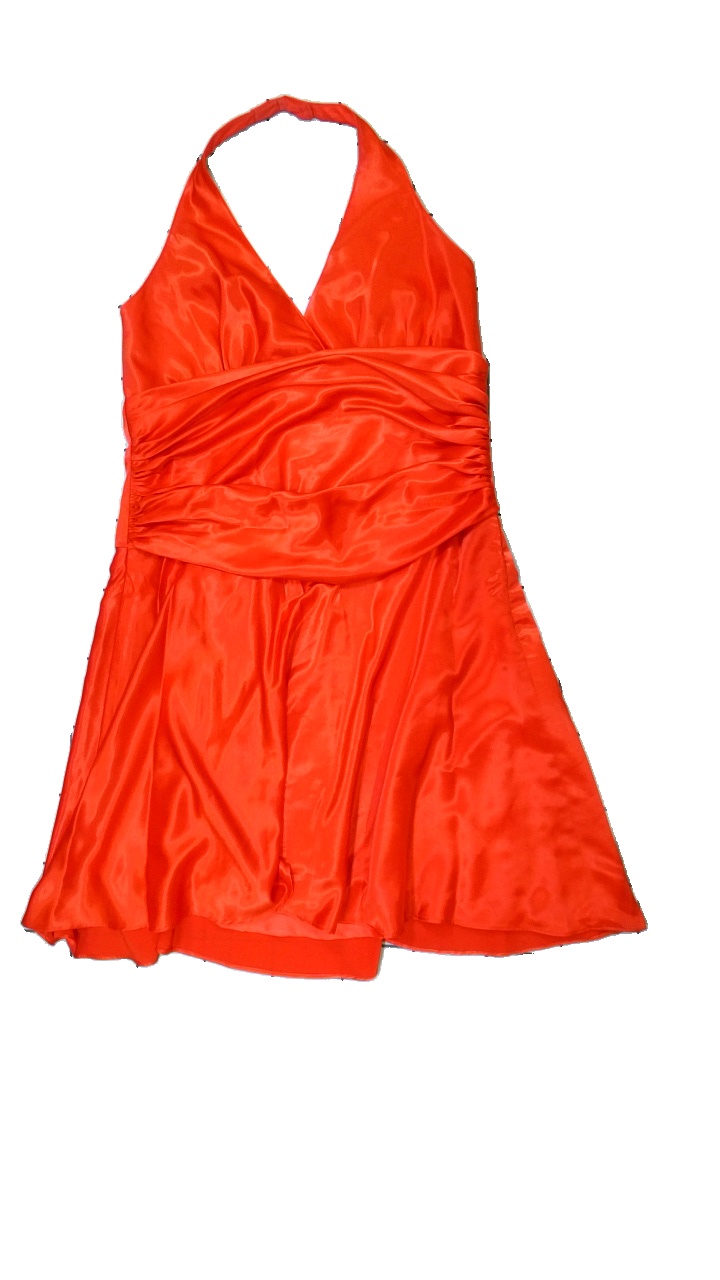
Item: Dress (Ladies)
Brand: Missing
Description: röd klänning
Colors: Red
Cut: V-collar
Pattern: Other
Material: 100% polyester
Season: All
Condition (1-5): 2
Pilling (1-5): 5
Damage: hål
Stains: Minor
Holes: Major
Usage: Reuse
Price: <50